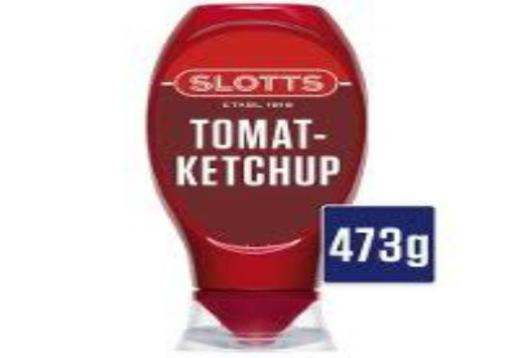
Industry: Food